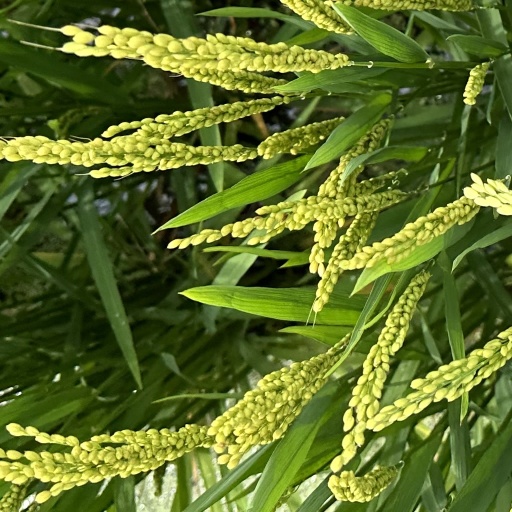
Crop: rice